Telegraph Avenue (novel)

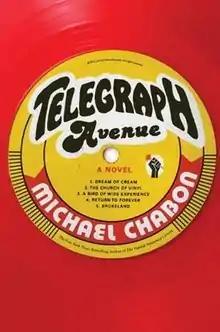
First edition cover

Telegraph Avenue is a novel by Michael Chabon, published on September 11, 2012. An enhanced e-book edition was released online on July 25, 2012. The novel's setting is North Oakland and Berkeley, California. The title refers to Telegraph Avenue, which runs through both cities.